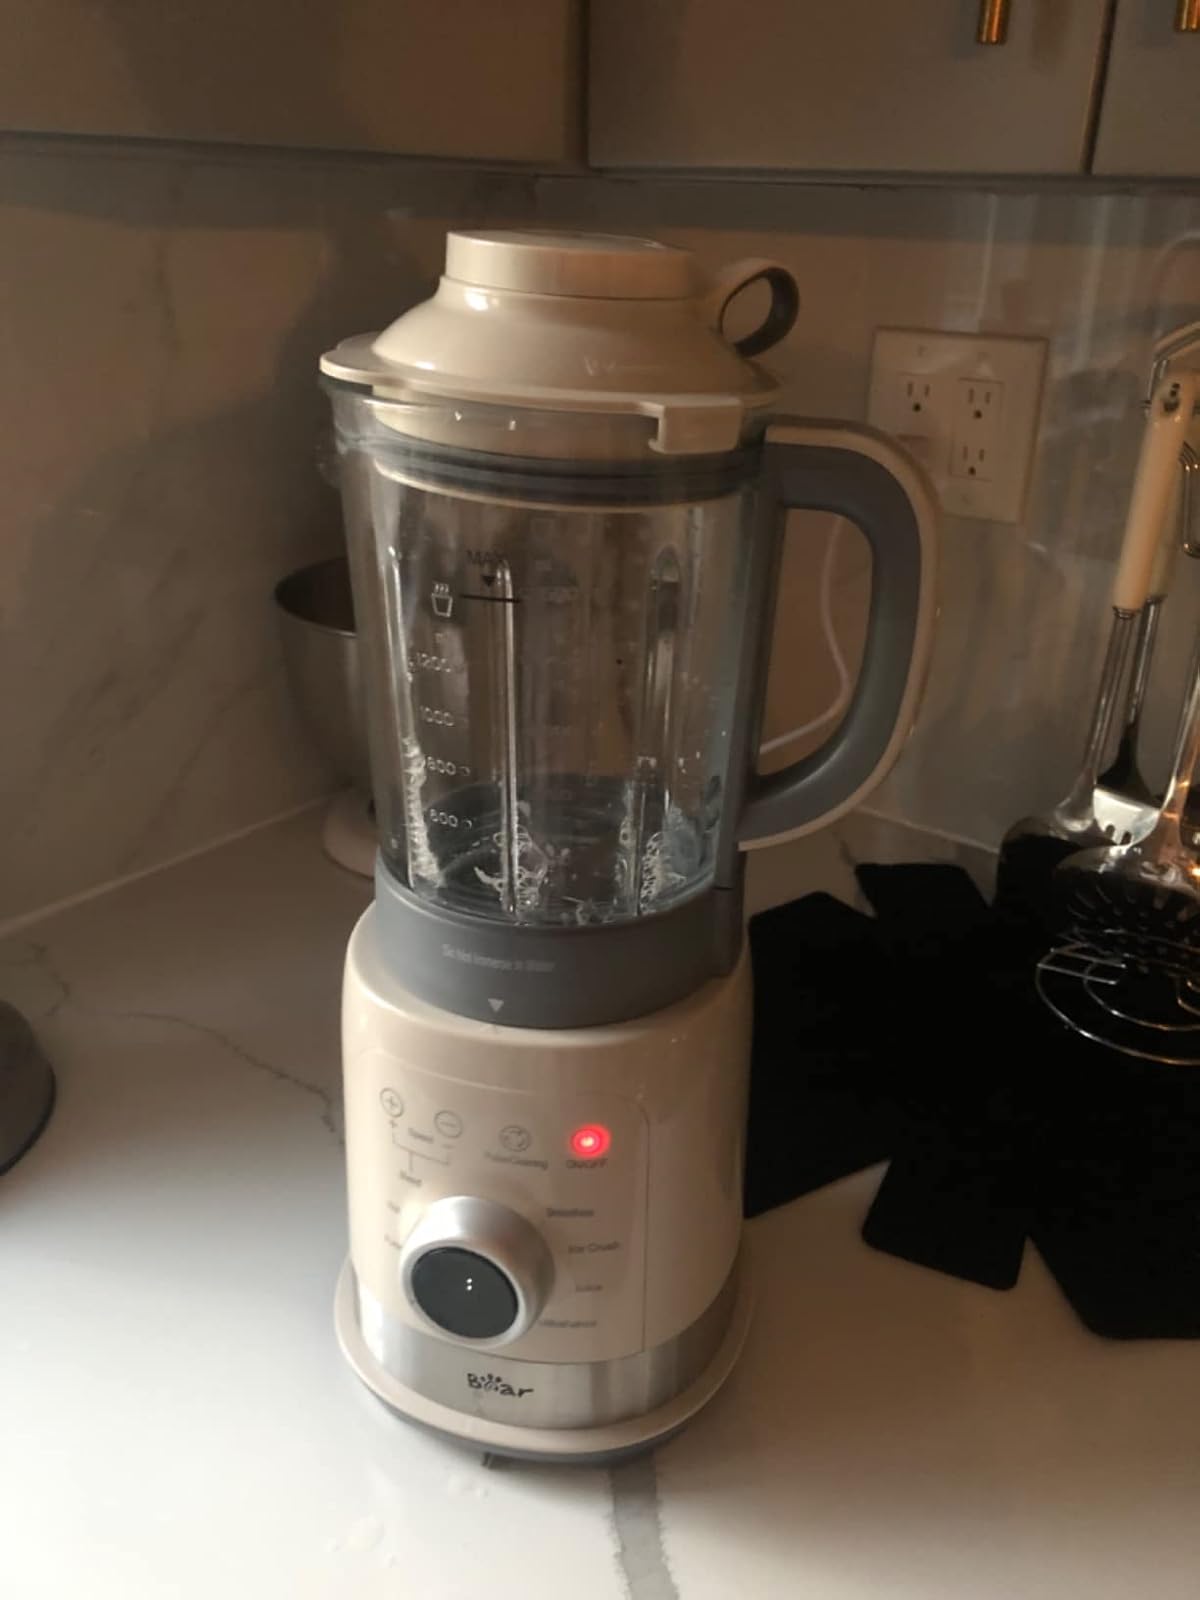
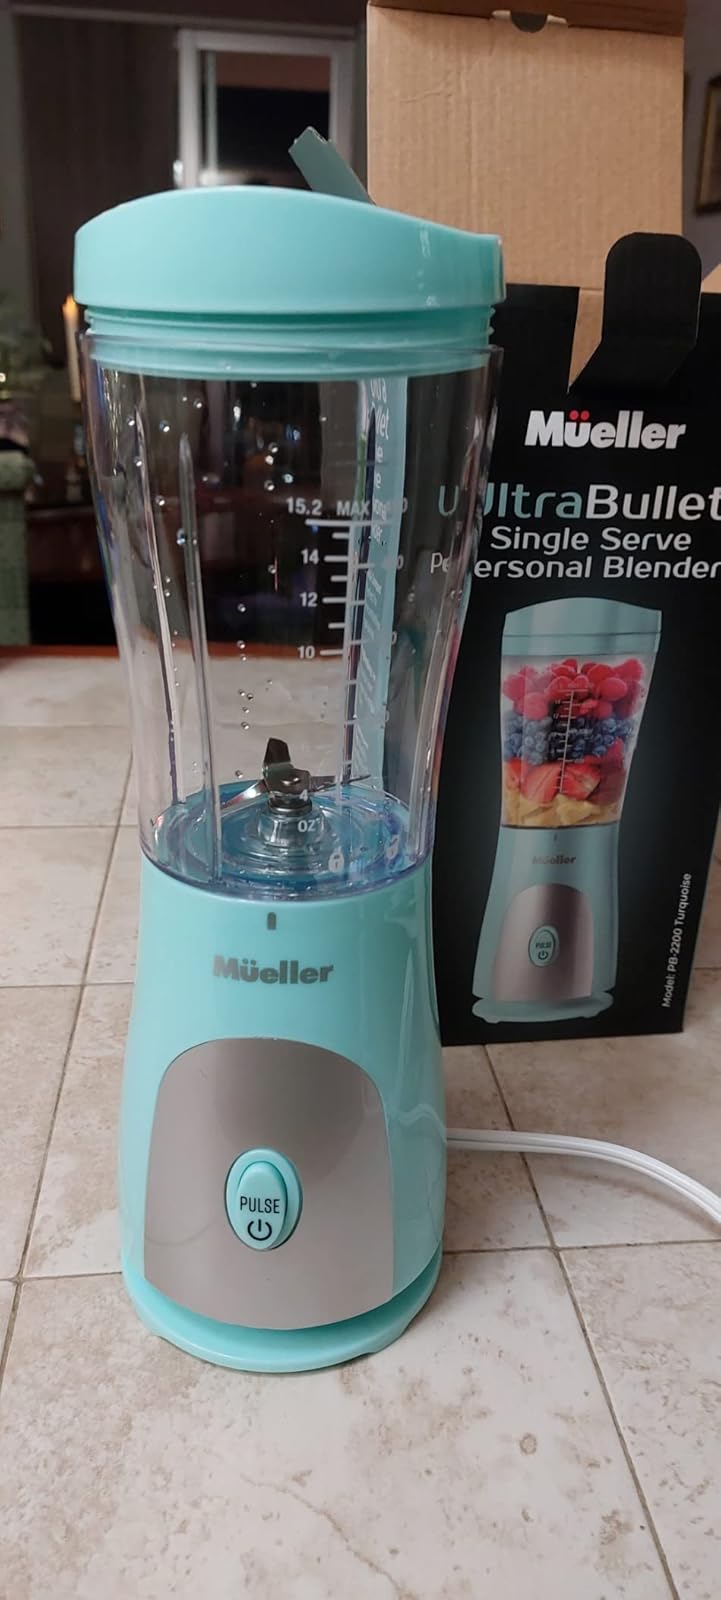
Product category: items_blender
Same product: no